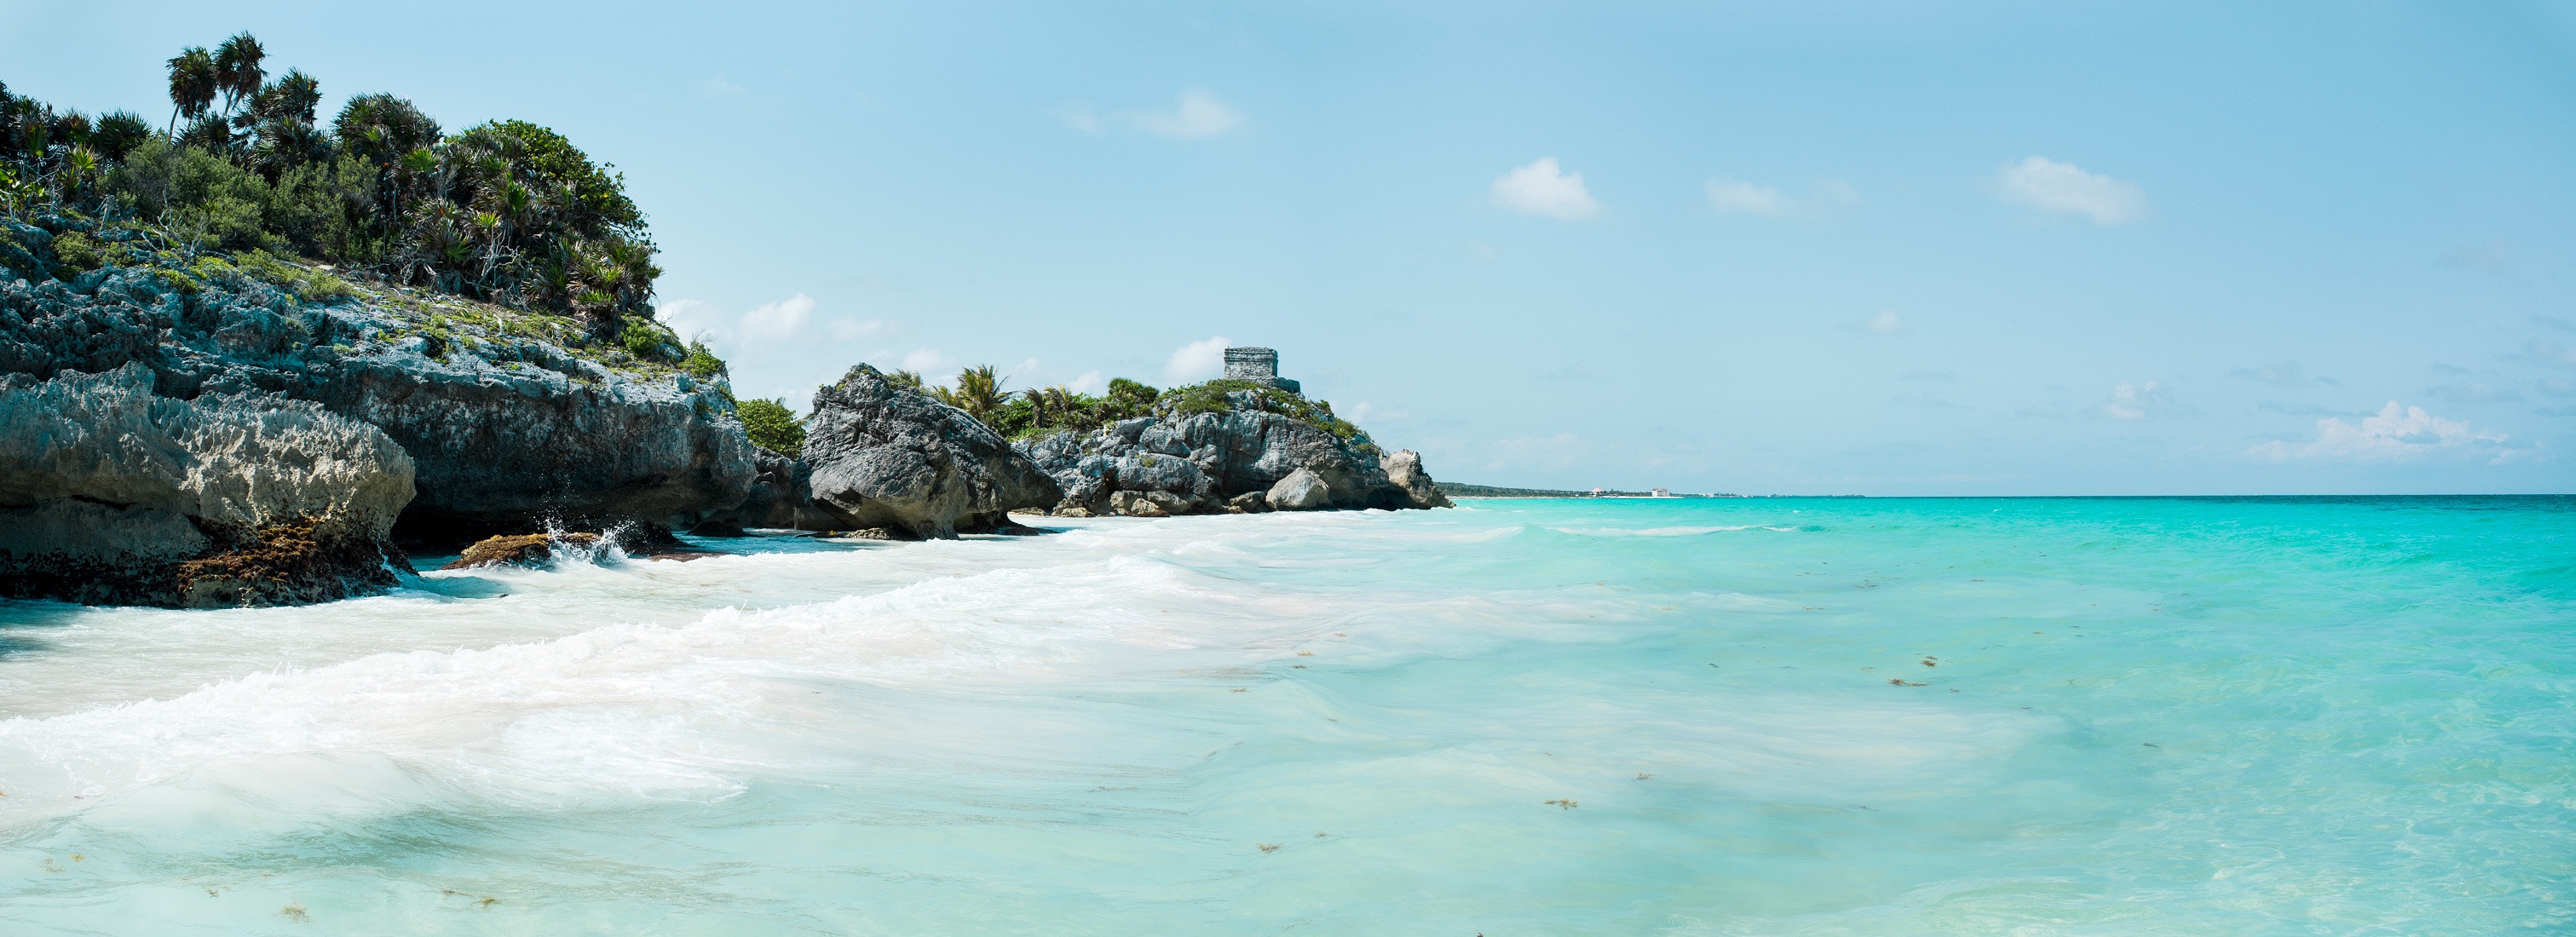
beach, sea, coast, lagoon, bay, island, caribbean, cape, islet, cay, atoll, geographical feature, wind wave